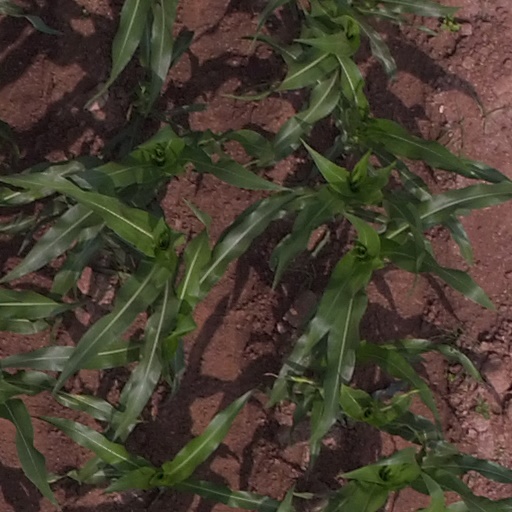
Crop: maize; corn